Rambynas

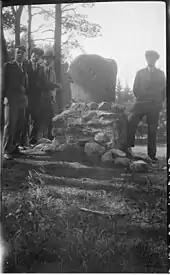
Altar built in 1928

Gisevius' stories popularized Rambynas among Prussian Lithuanians. In 1881 or 1884, Vidūnas began organizing Saint Jonas' Festival (also known as Rasos) on the hill. However, it was a private property and thus it was difficult to host larger and more frequent events. Therefore, Birutė Society purchased a plot of land in 1896 and the same year organized a larger festival on the hill. However, Birutė lacked financial strength to pay the purchase price and the plot was transferred to . Two other plots were owned by the Garden Beautification Society in Tilsit and by the . In 1910, Prussian Lithuanians established a society that collected money to buy the entire hill and charged 10 pfennigs for the admission to the hill. There were plans to build a monument to poet Kristijonas Donelaitis on Rambynas, but they were not realized due to World War I.